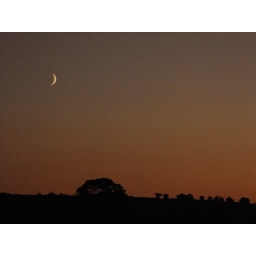
Had a seminar that finished at 7pm and the moon looked so nice against the red sky